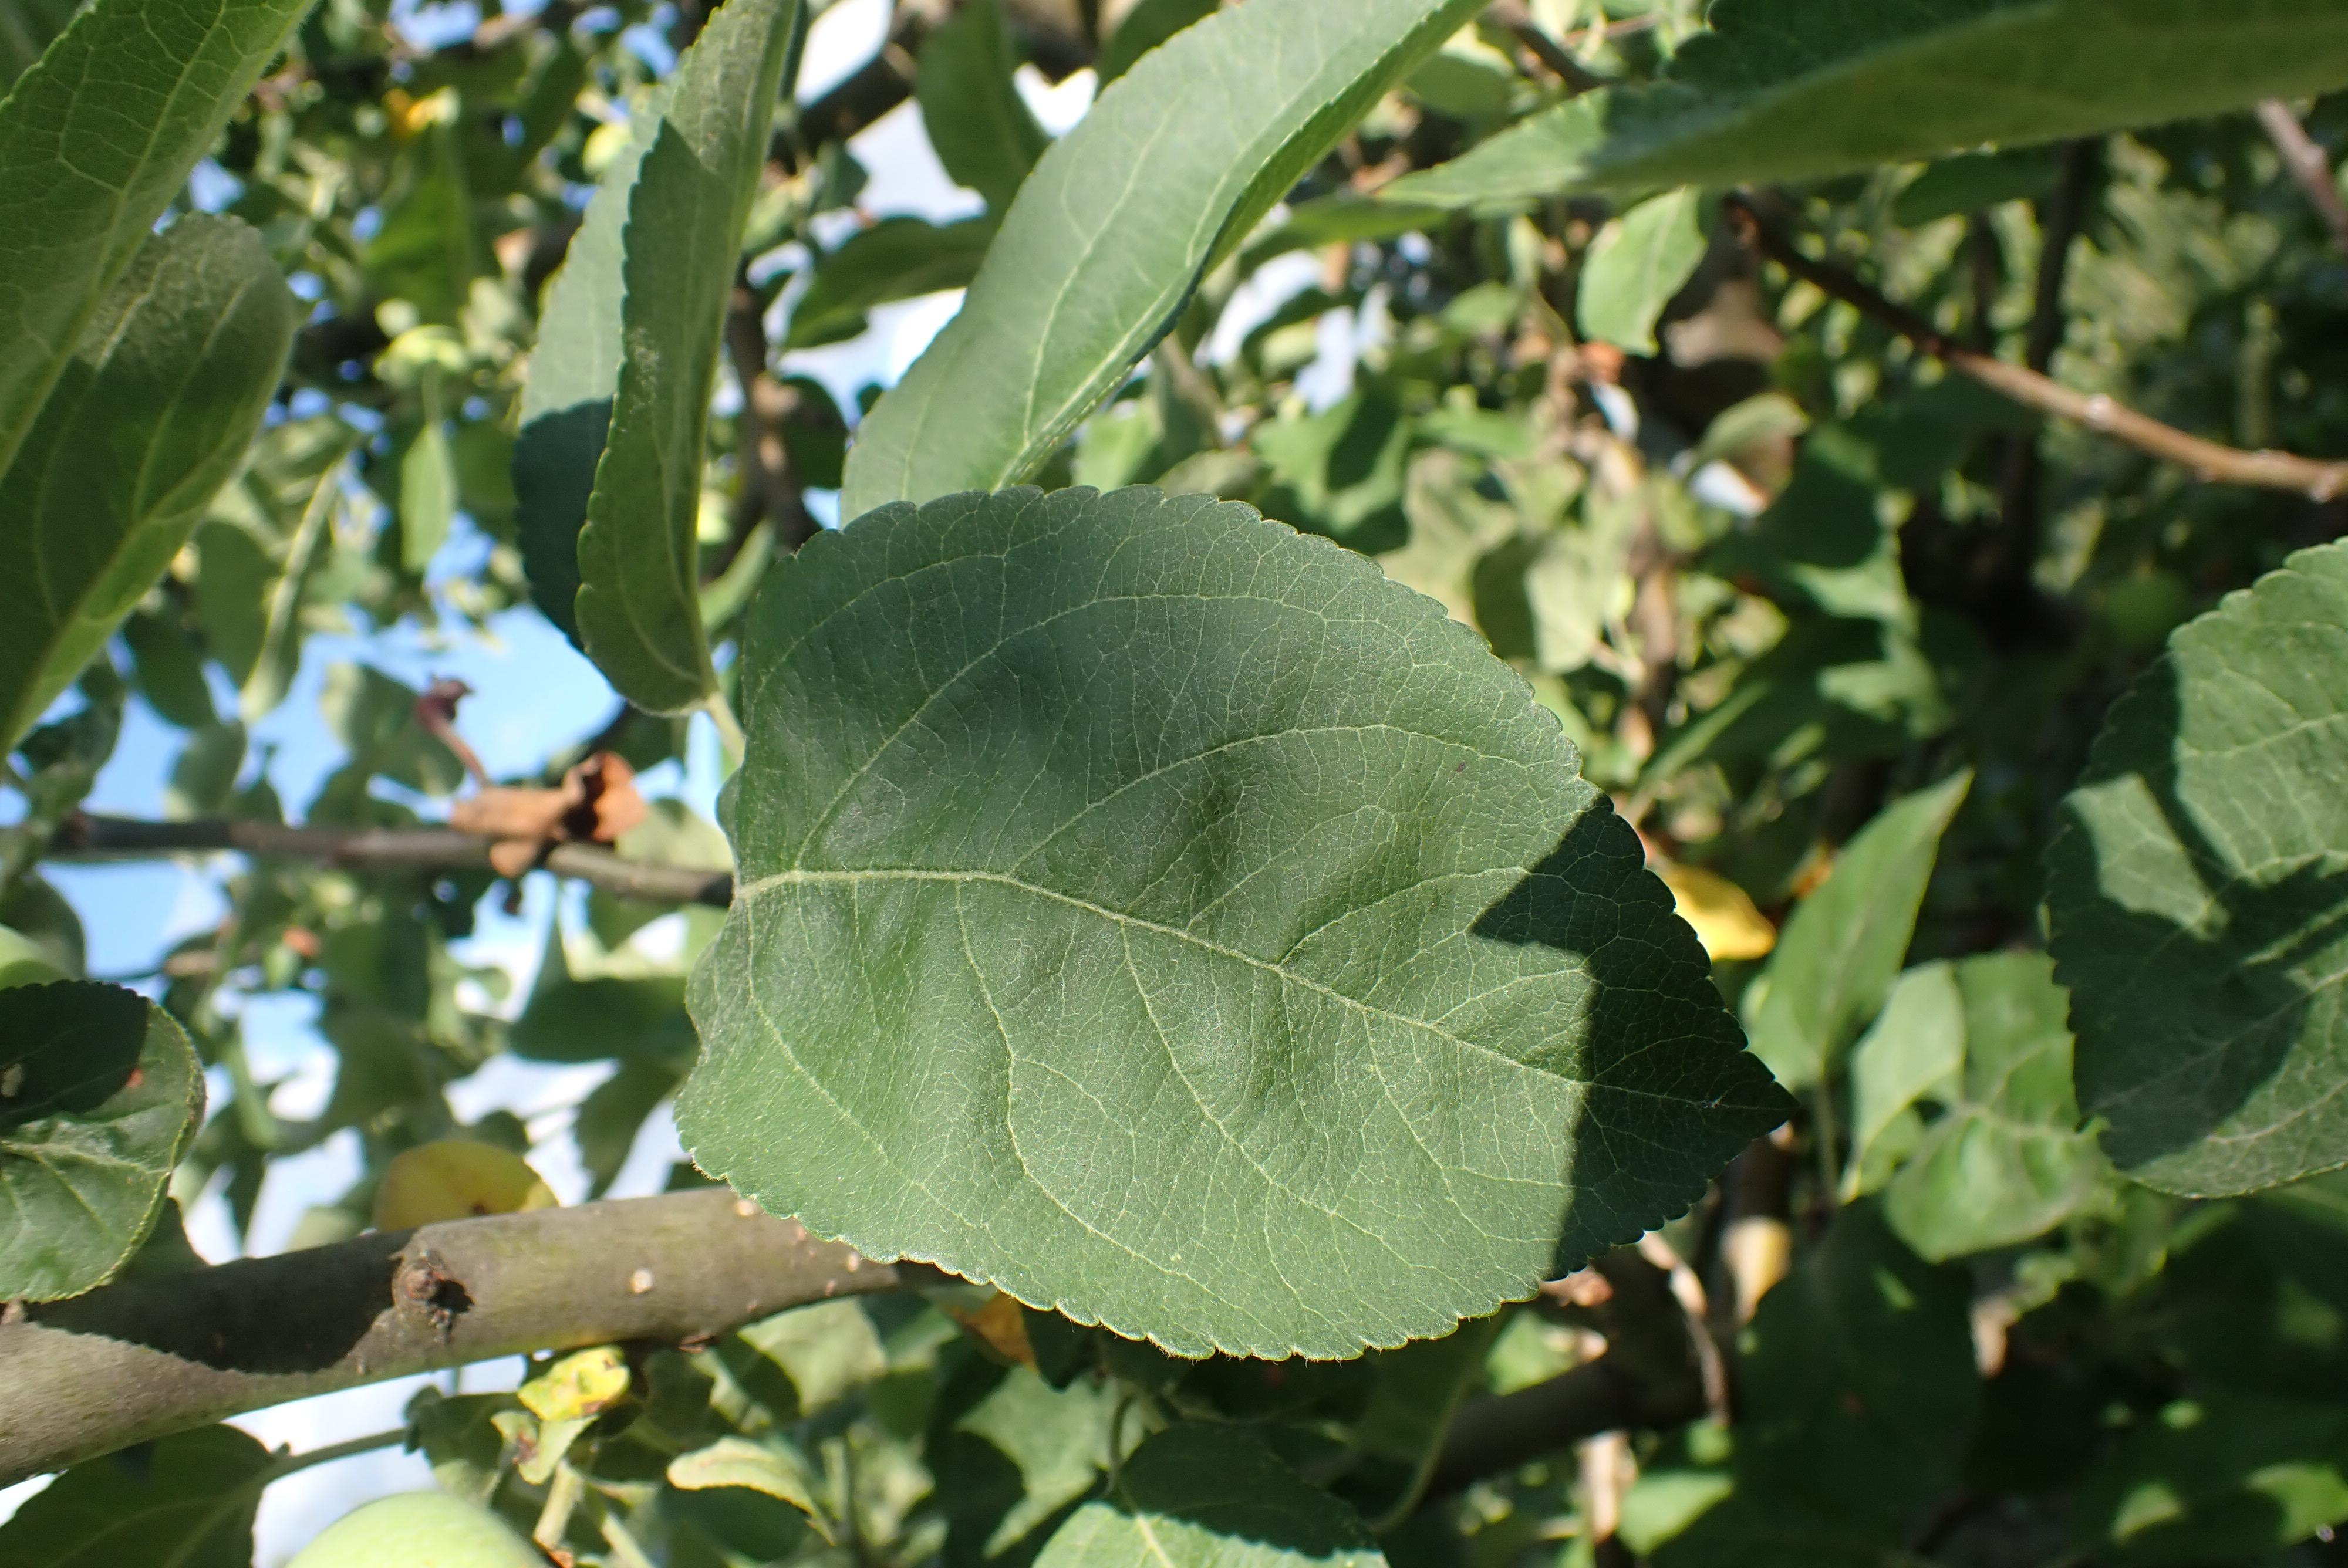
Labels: healthy